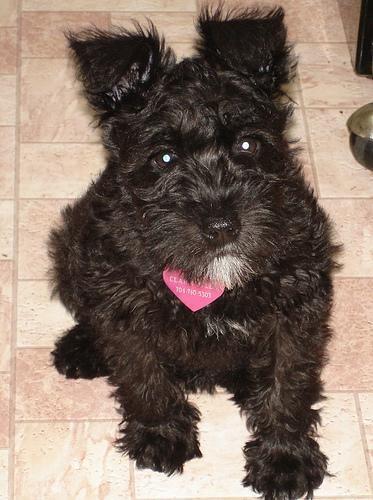
miniature_schnauzer